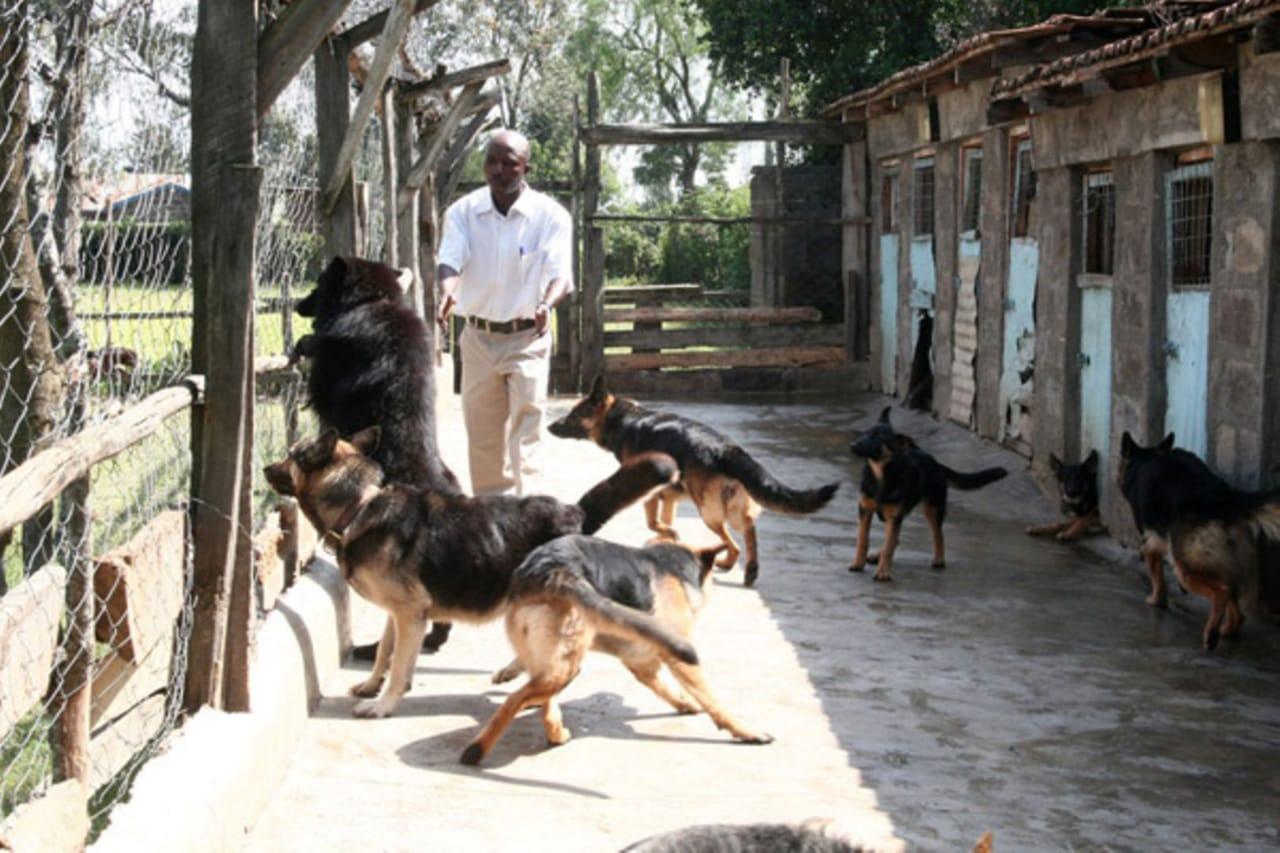
Mtu aliyesimama katika eneo lililotengenezwa lenye mabanda mengi na jopo la wanyama aina ya mbwa, wakiwa katika eneo hilo kuashiria ni eneo litumikalo kwaajili ya chanjo na tiba kwa wanyama.